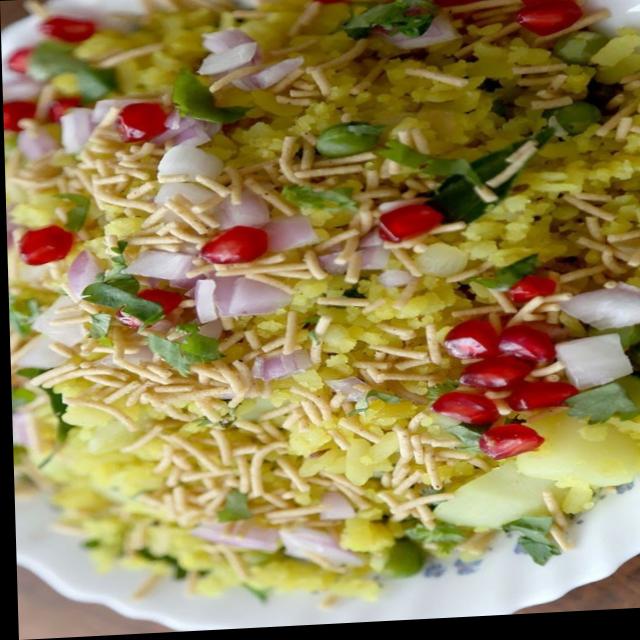
Dish: poha